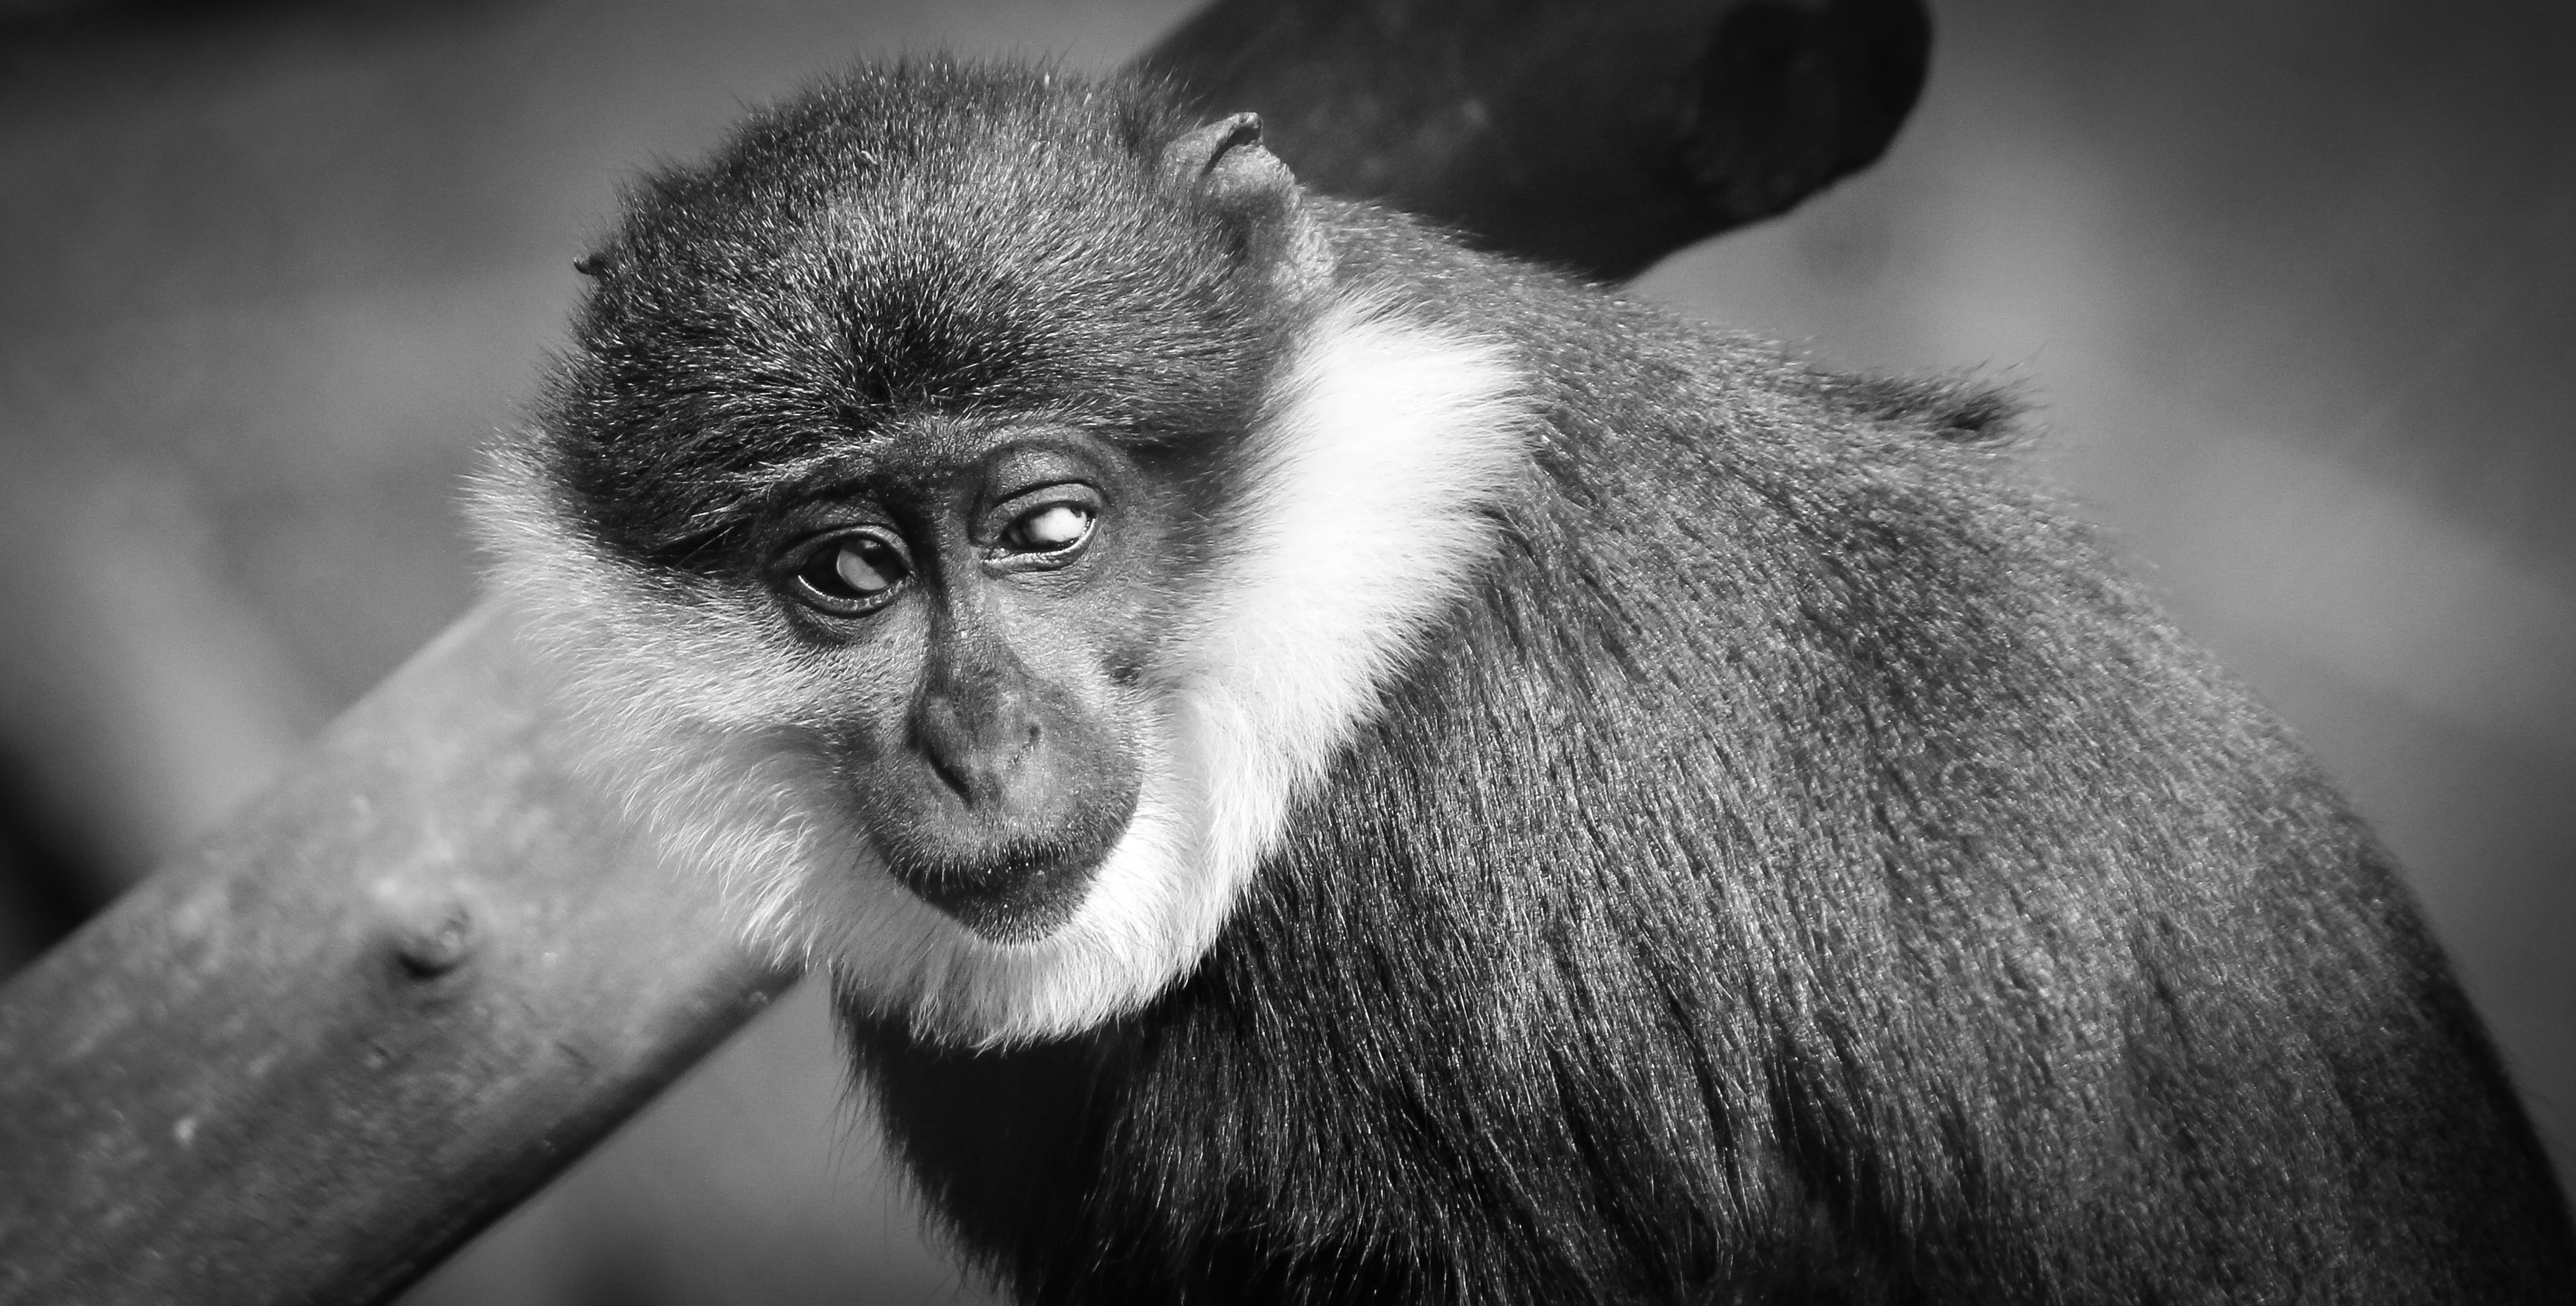
black and white, photography, animal, wildlife, wild, portrait, mammal, black, monochrome, monkey, fauna, primate, close up, whiskers, animals, vertebrate, sorry, macaque, monochrome photography